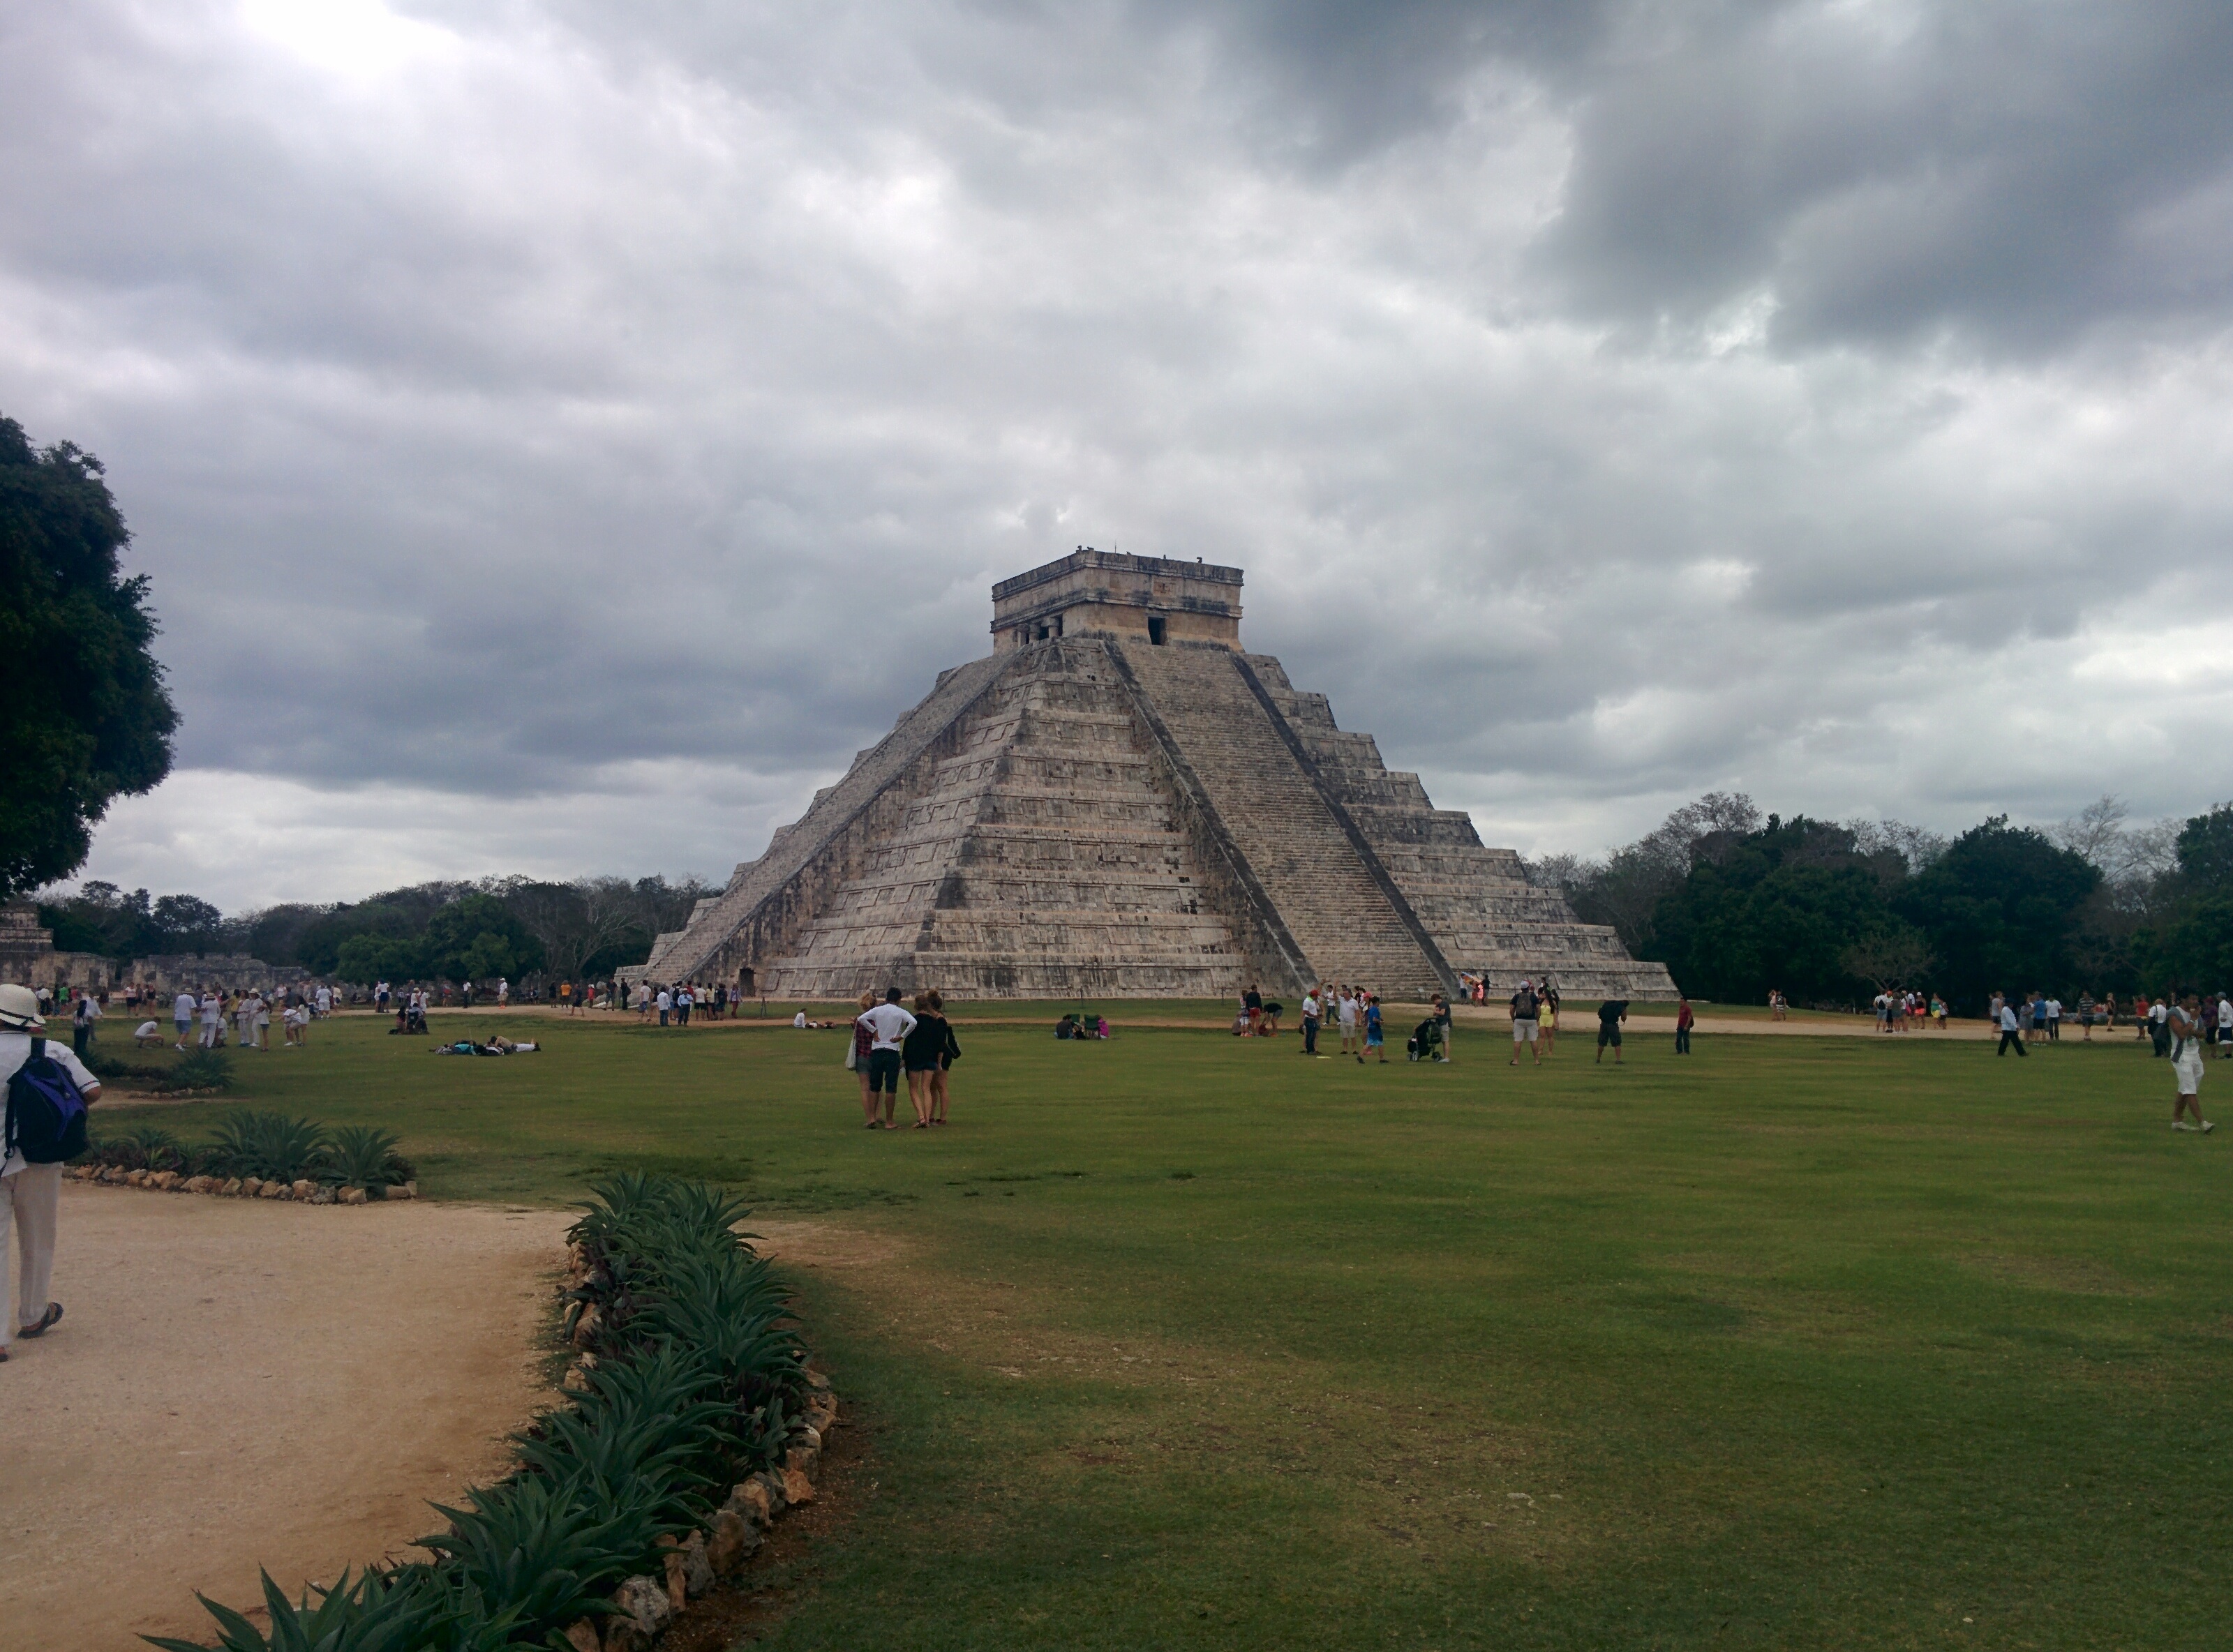
structure, hill, monument, landmark, tourism, stadium, memorial, rural area, archaeological site, atmosphere of earth, sport venue, maya civilization